Acer Aspire Timeline

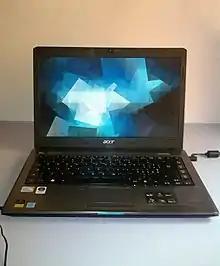
Aspire Timeline 4810T

In 2010, Acer launched a new Aspire TimelineX series that employ Intel Core processors. The 9-cell battery model is claimed by the company to last up to 12 hours.